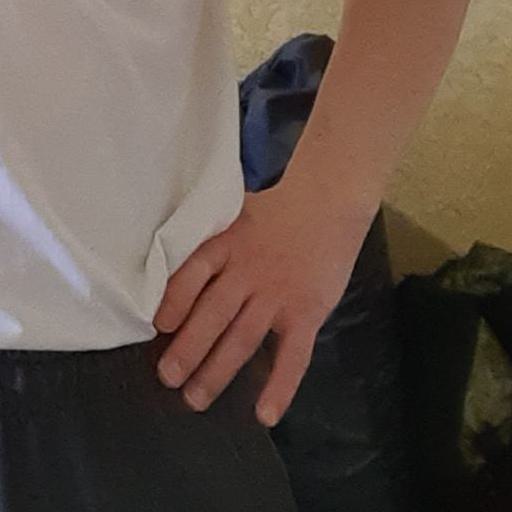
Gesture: no_gesture